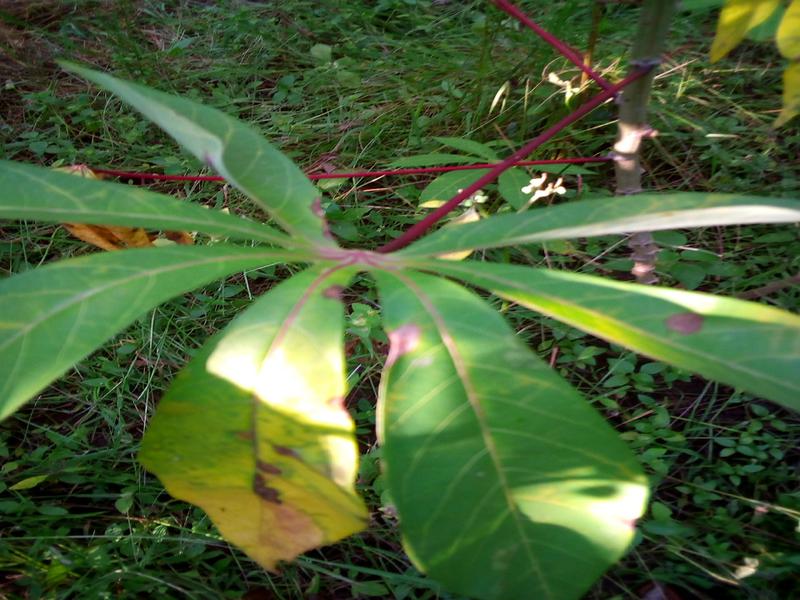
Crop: cassava
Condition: bacterial_blight